St. Augustine Town Plan Historic District

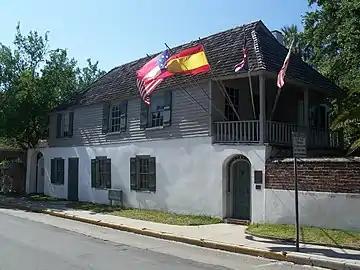
Gonzalez-Alvarez House, an NHL itself and contributing property to the district

The St Augustine Town Plan Historic District is a U.S. National Historic Landmark District encompassing the colonial heart of the city. It substantially encompasses the street plan of the city as contained within the bounds of walls (no longer standing) built between the 16th and early 19th centuries. The district is bounded by Cordova, Orange, and St. Francis Streets, and Matanzas Bay. It was designated a National Historic Landmark in 1970, although its boundaries were not formally defined until 1986.